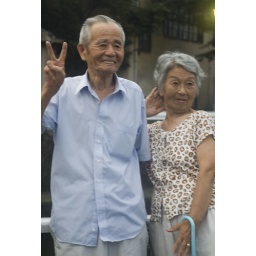
Mitsko Hashimoto, 78 years old and her friends visit together on the sidewalk by the water every evening.